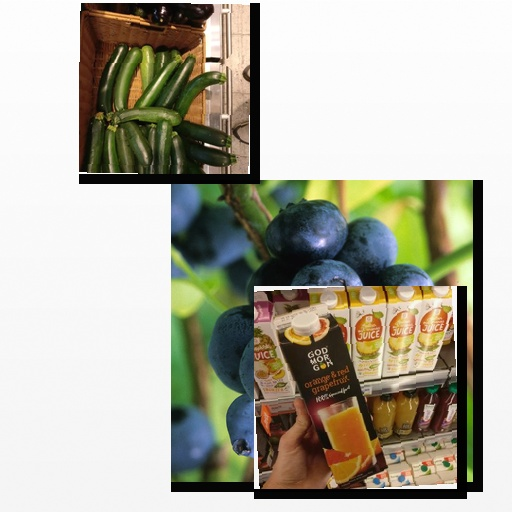
Food items: orange_red_grapefruit_juice, blueberry, zucchini